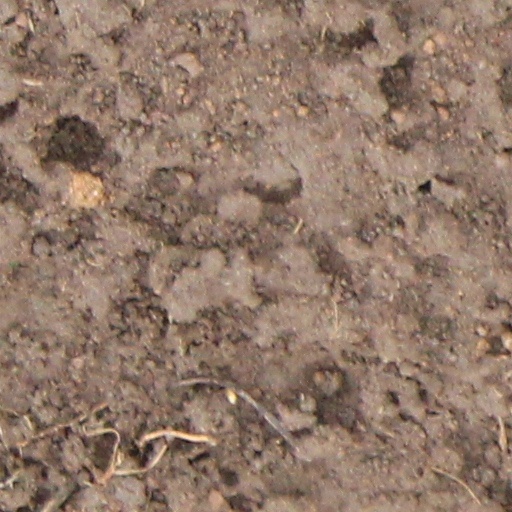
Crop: wheat